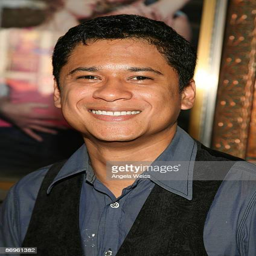
actor arrives at the opening night premiere